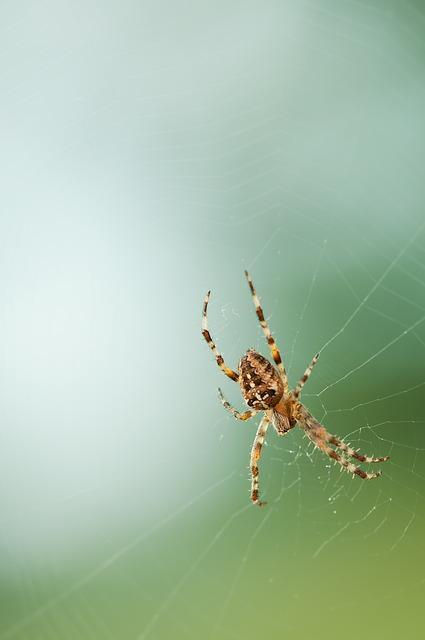
spider